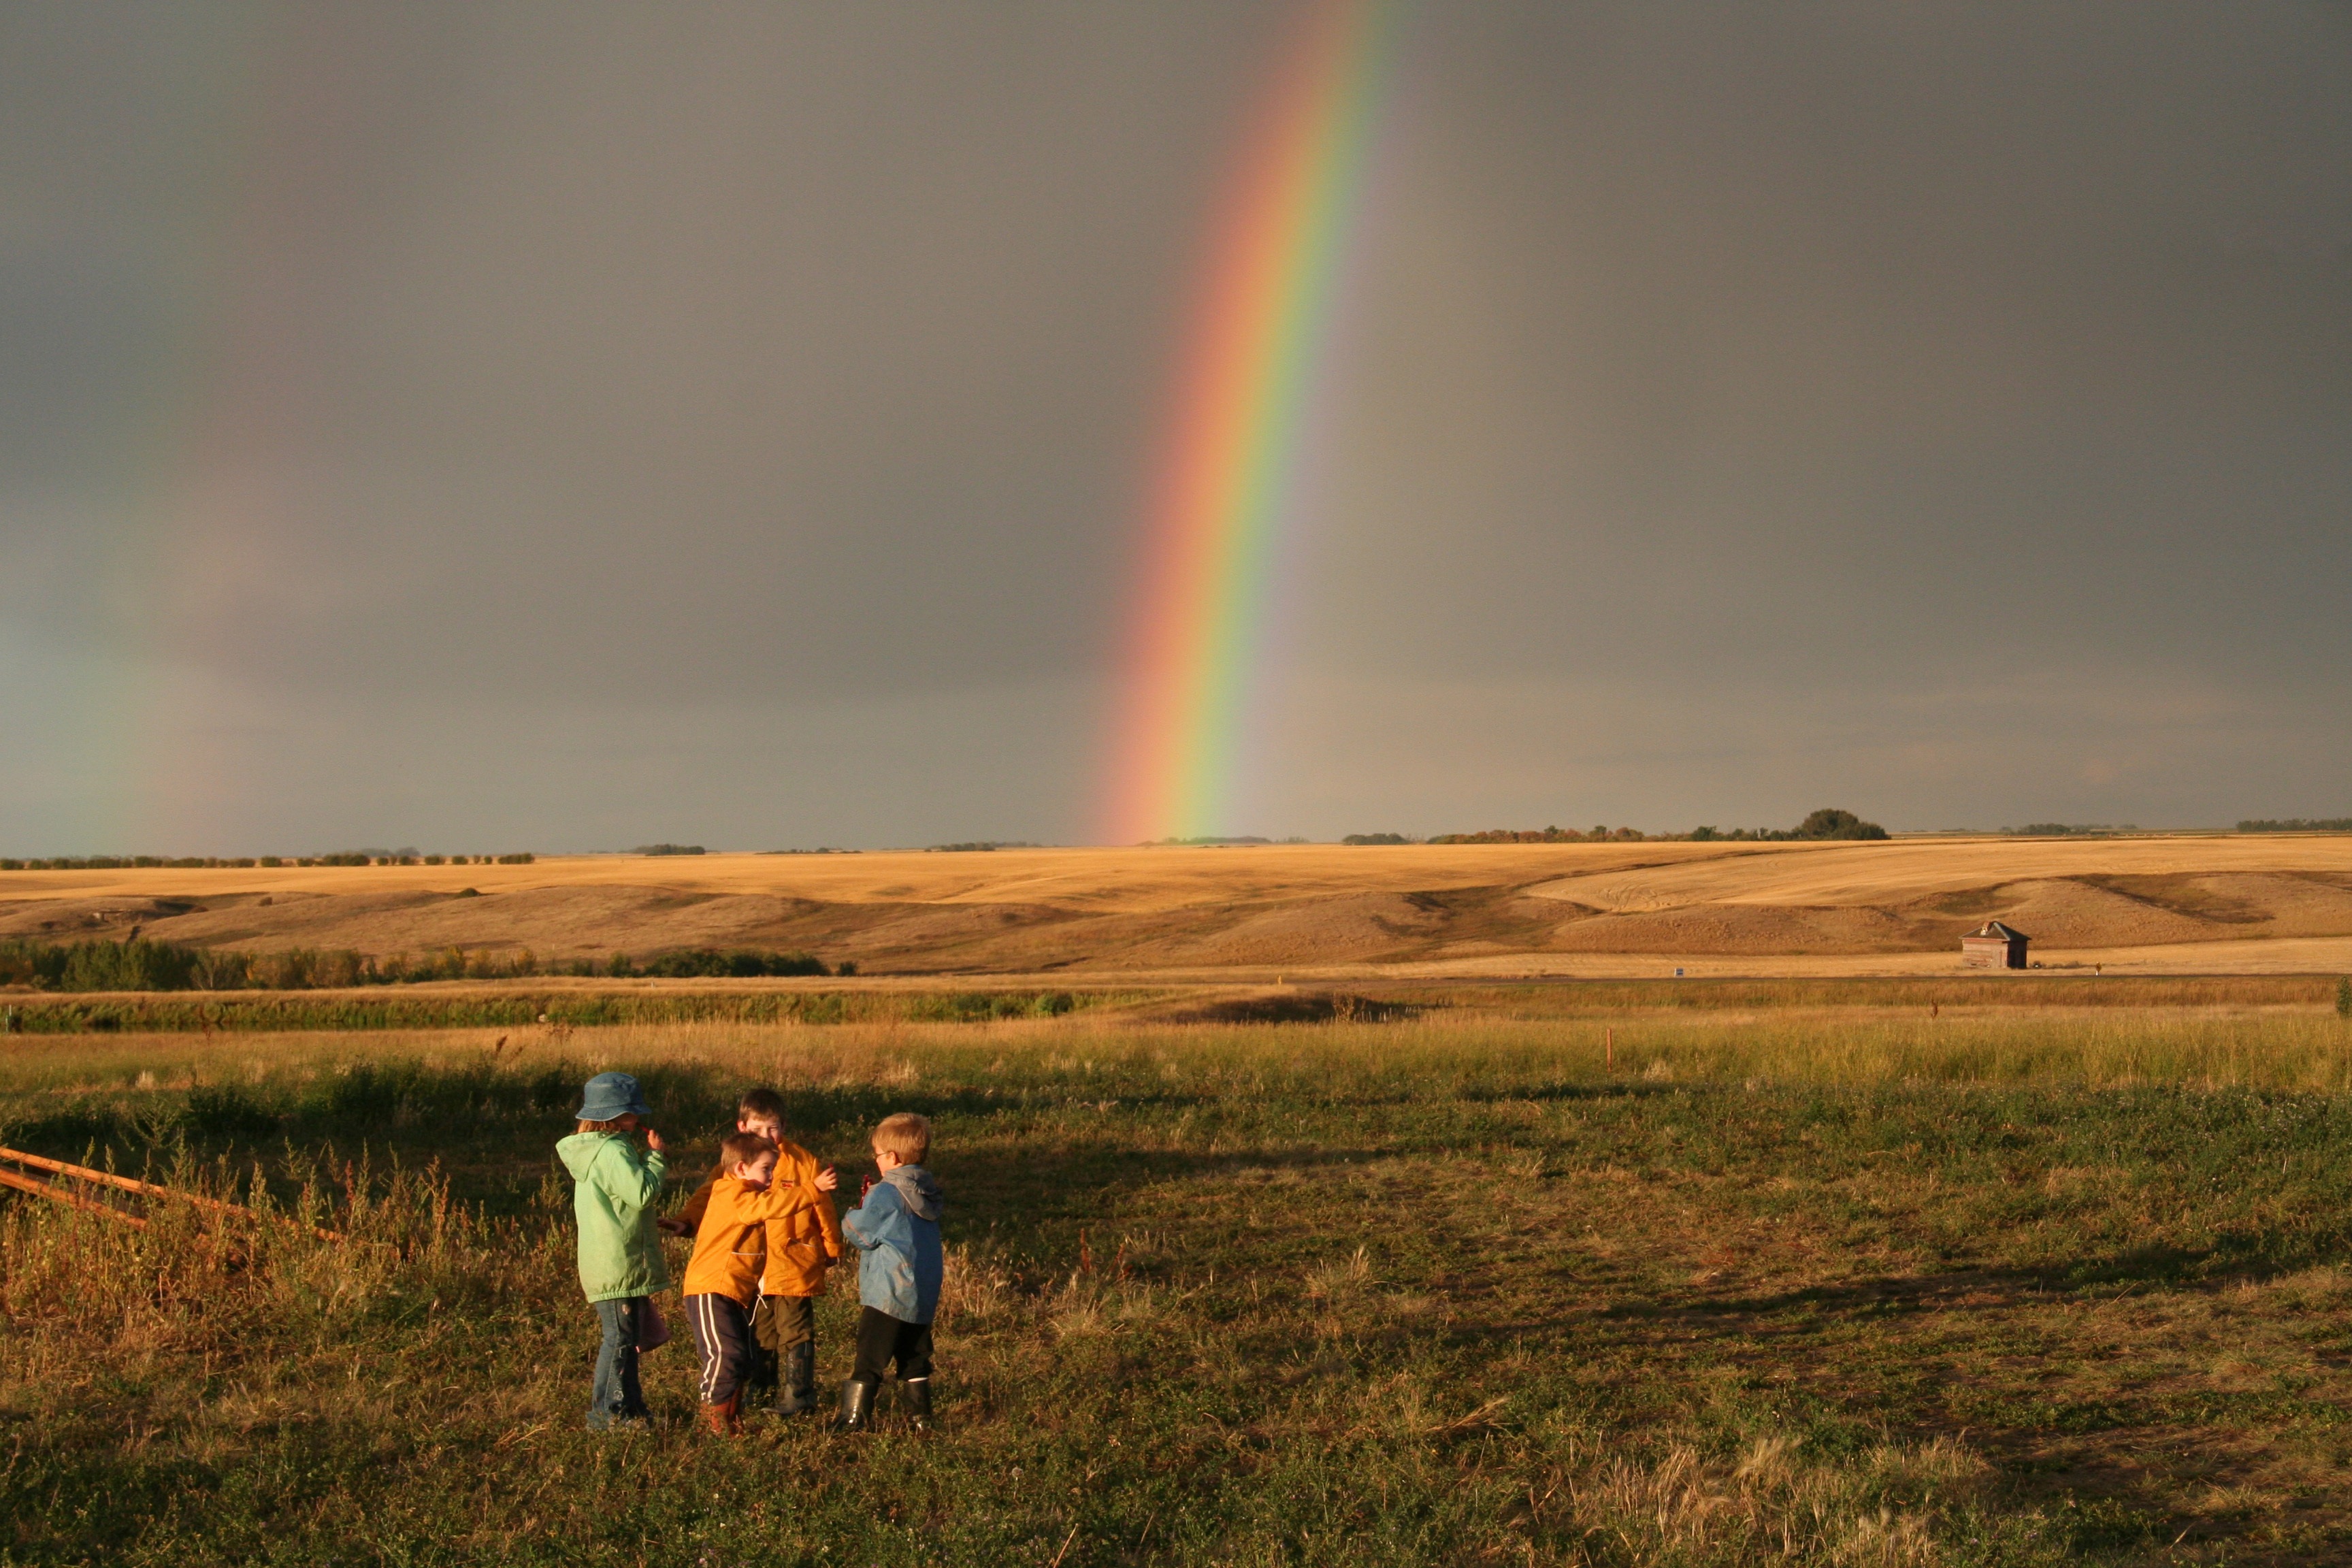
horizon, field, meadow, prairie, kid, child, childhood, plain, laughing, children, rainbow, fun, happy, happiness, grassland, plateau, ecosystem, steppe, meteorological phenomenon, rainbow background, natural environment, grass family